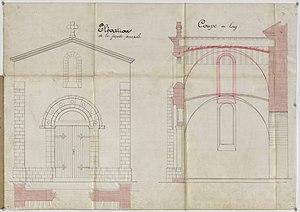
Agonès. - Plan, élévation et coupe d'une église
Agonès est une commune française située dans le département de l'Hérault, en région Occitanie.